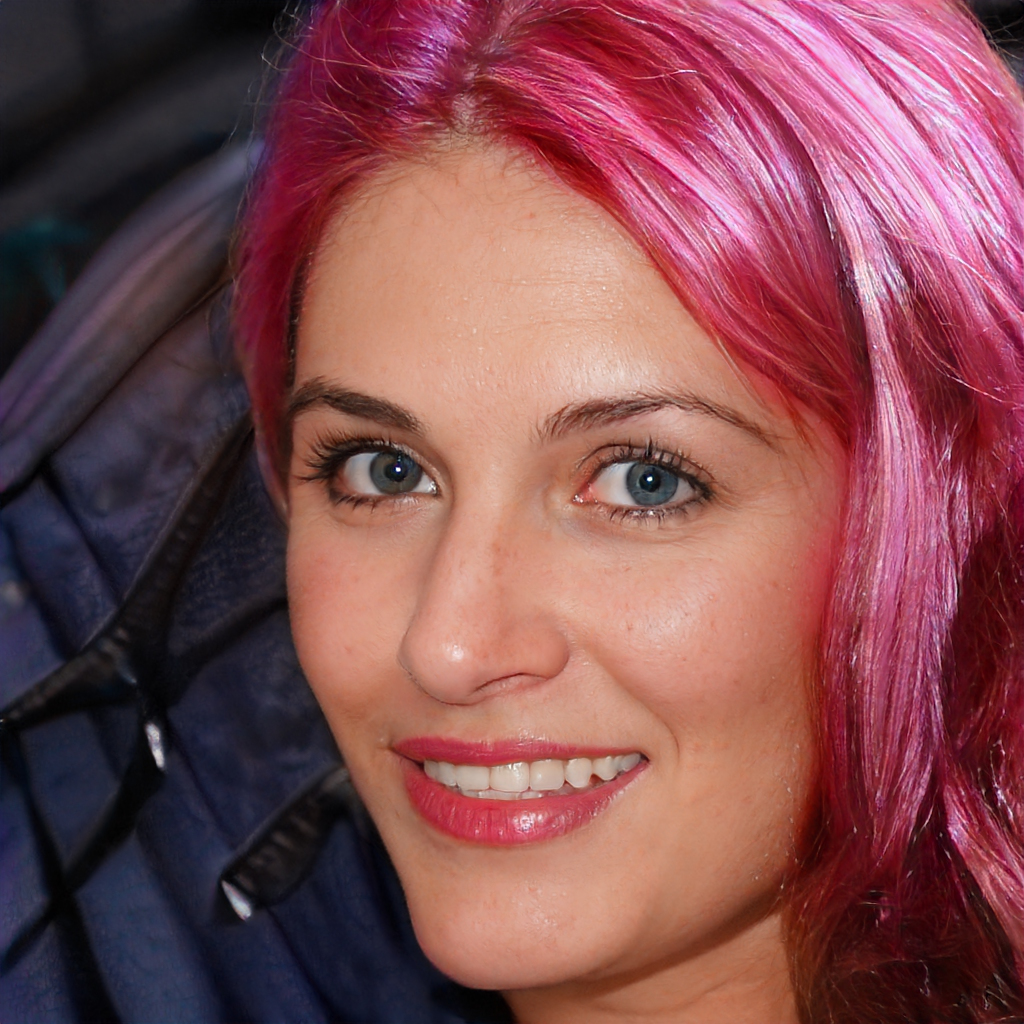
Gender: Female